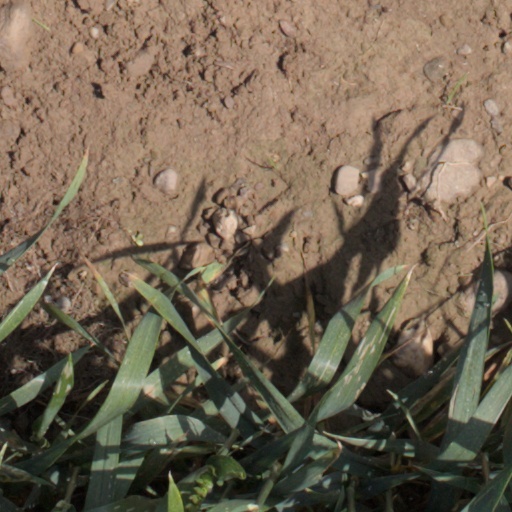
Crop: wheat